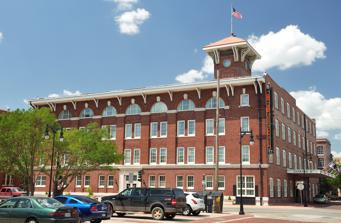
Building: Keen Kutter Building
Country: United States of America
Year built: 1906
United States historic place Keen Kutter Building U.S. Historic district Contributing property Location 830 East First Street, Wichita, Kansas Coordinates 37°41′17.3″N 97°19′40″W / 37.688139°N 97.32778°W / 37.688139; -97.32778 Built 1906 ( 1906 ) Architect Mauran, Russell & Garden Architectural style Romanesque Revival Part of Wichita Historic Warehouse and Jobbers District ( ID03001172 ) Added to NRHP November 21, 2003 The Keen Kutter Building is a former hardware warehouse located in Wichita, Kansas , that was added to the National Register of Historic Places in 2003. The four-story building has a free standing water tower that powered a water sprinkler system. The tower is an important landmark on the city's skyline. In 1999 the building was re-purposed as the Hotel at Old Town, which includes a large collection of Keen Kutter hardware on display. History This building displayed the owners as the "Morton Simmons Hardware Co." and it had Keen Kutter logos on its tower. Keen Kutter was a trademark owned by the Simmons Hardware Company . Simmons was the first company to establish a nationwide brand for a wholesale hardware company. Simmons Hardware was one of the first to publish a full line hardware catalog. These catalogues included thousands of illustrated pages that allowed the purchaser to select items. The goods were sent by rail, direct to one of the warehouses. This building was a warehouse supplied by a spur line of the Frisco Railway to nine shipping bays. There is little evidence of the bays today. "The Dog Doesn't Mind": A Keen Kutter advertising postcard, depicting a family about to dock a dog's tail with an axe. The Morton Simmons Hardware Company building. Note the railway car delivering goods. Simmons products were supplied to customers via warehouses like this one in six states. The other warehouses were in New York, Iowa, Minnesota, Ohio, and the warehouse at Sioux City in Iowa . The warehouse's stock included ammunition, lawn mowers, axes, knives, wires, and cutlery. The company's motto was, "The Recollection Of Quality Remains Long After The Price Is Forgotten". This 80,000-square-foot (7,400 m 2 ) building was constructed in 1905–1906, designed by the St. Louis architects Mauran, Russell & Garden , and was strongly based on the Cupples Building in St Louis. The building was constructed in brick by the Wurster Construction company. The tall free standing tower was designed to be and became an important landmark. On each side of the building the owners advertised their name. The faded remains of the logos for "E.C.Simmons - Keen Kutter" and the subsequent owners "Harwi" can still be seen today (2013). The tower's more practical purpose was to hold 20,000 US gallons (76,000 L; 17,000 imp gal) of water that could be delivered to sprinklers on each of the four floors in the event of a fire. This was a modern purpose-built building that is estimated to have cost $250,000 at the time of its construction. The design included electric elevators, an internal telephone system and messenger call boxes. An unusual part of the design was the offices, which were situated to maximize their use of natural light. These offices were placed in a 17-foot (5.2 m) wide strip that stretched 150-foot (46 m) along the south side of the first (ground level) and second stories. On the ground floor was a sample room where the company's goods were displayed and a room with easy chairs that was available to both customers and employees. The Simmons company designed their buildings for efficiency and were known to employ the leading time and motion pioneer Frank Bunker Gilbreth, Sr. In the 1920s the Winchester Repeating Arms Company diversified to include knives and hardware. They merged with the Simmons Hardware Company. During the 1920s this warehouse was at the disposal of the merged Winchester and Simmons company. The Winchester and Keen Kutter brands did good business but in 1929 they agreed to separate and Simmons and this building returned to their core business. The Keen Kutter tools that were stored and sold from this warehouse are now collectibles. The contemporary book Keen Kutter Planes lists over 800 items from the brand. After Simmons and Winchester The building was sold in October 1929 to Alfred Jonathon Harwi who had a Kansas-based hardware company. The Harwi company started in 1875 and was incorporated in 1889. The Harwi company had a slightly smaller building of 75,000 square feet (7,000 m 2 ), based in Atchison, Kansas . Harwi's purchase of the Wichita building was the same year that Simmons and the Winchester became separate companies again. The building was later purchased by Jack deBoer, a local hotel owner, who had the building converted into a hotel. The new 115-room hotel opened as the "Hotel in Old Town" in 1999. The hotel has purchased what it claims to be the "largest authentic collection ever assembled" of Keen Kutter hardware which are displayed on all the floors like a private museum focusing on Keen Kutter and old Wichita. References Wikimedia Commons has media related to Keen Kutter Building .